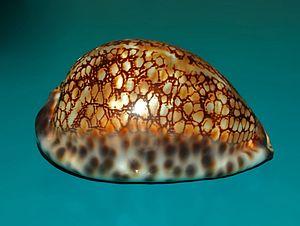
Mauritia est un genre de mollusques gastéropodes de la famille des Cypraeidae.